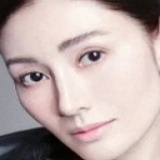
hoa hậu Lý Gia Hân